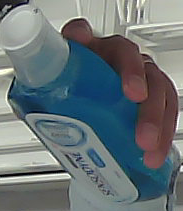
Product: sensodyne_mouthwash